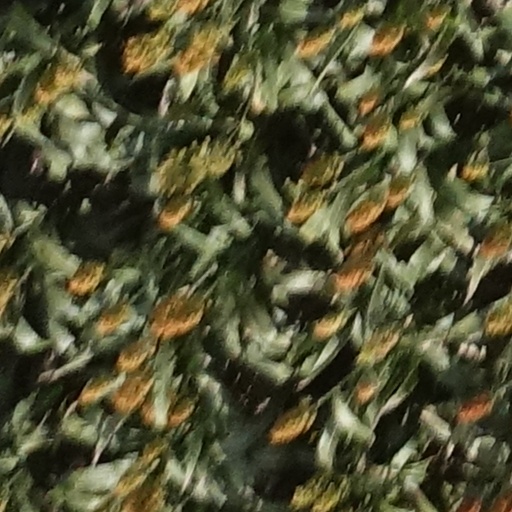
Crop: sorghum